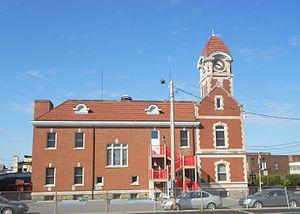
Le borough d’Olyphant est situé dans le comté de Lackawanna, dans le Commonwealth de Pennsylvanie, aux États-Unis. Sa population s’élevait à 5 151 habitants lors du recensement de 2010, estimée à 5 087 habitants en 2016.